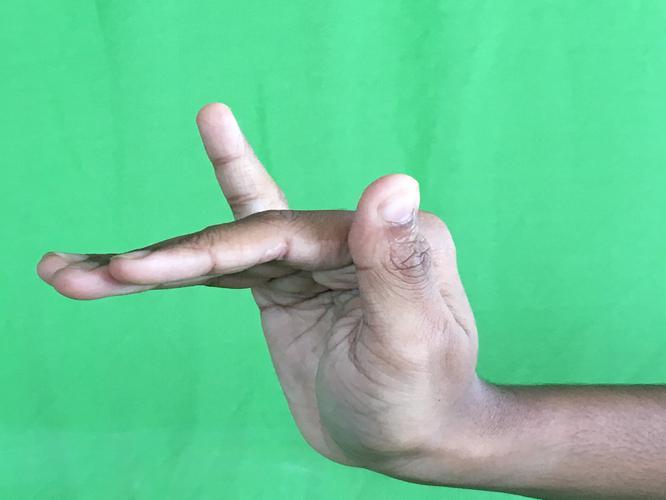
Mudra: Mrigasirsha
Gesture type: single_hand